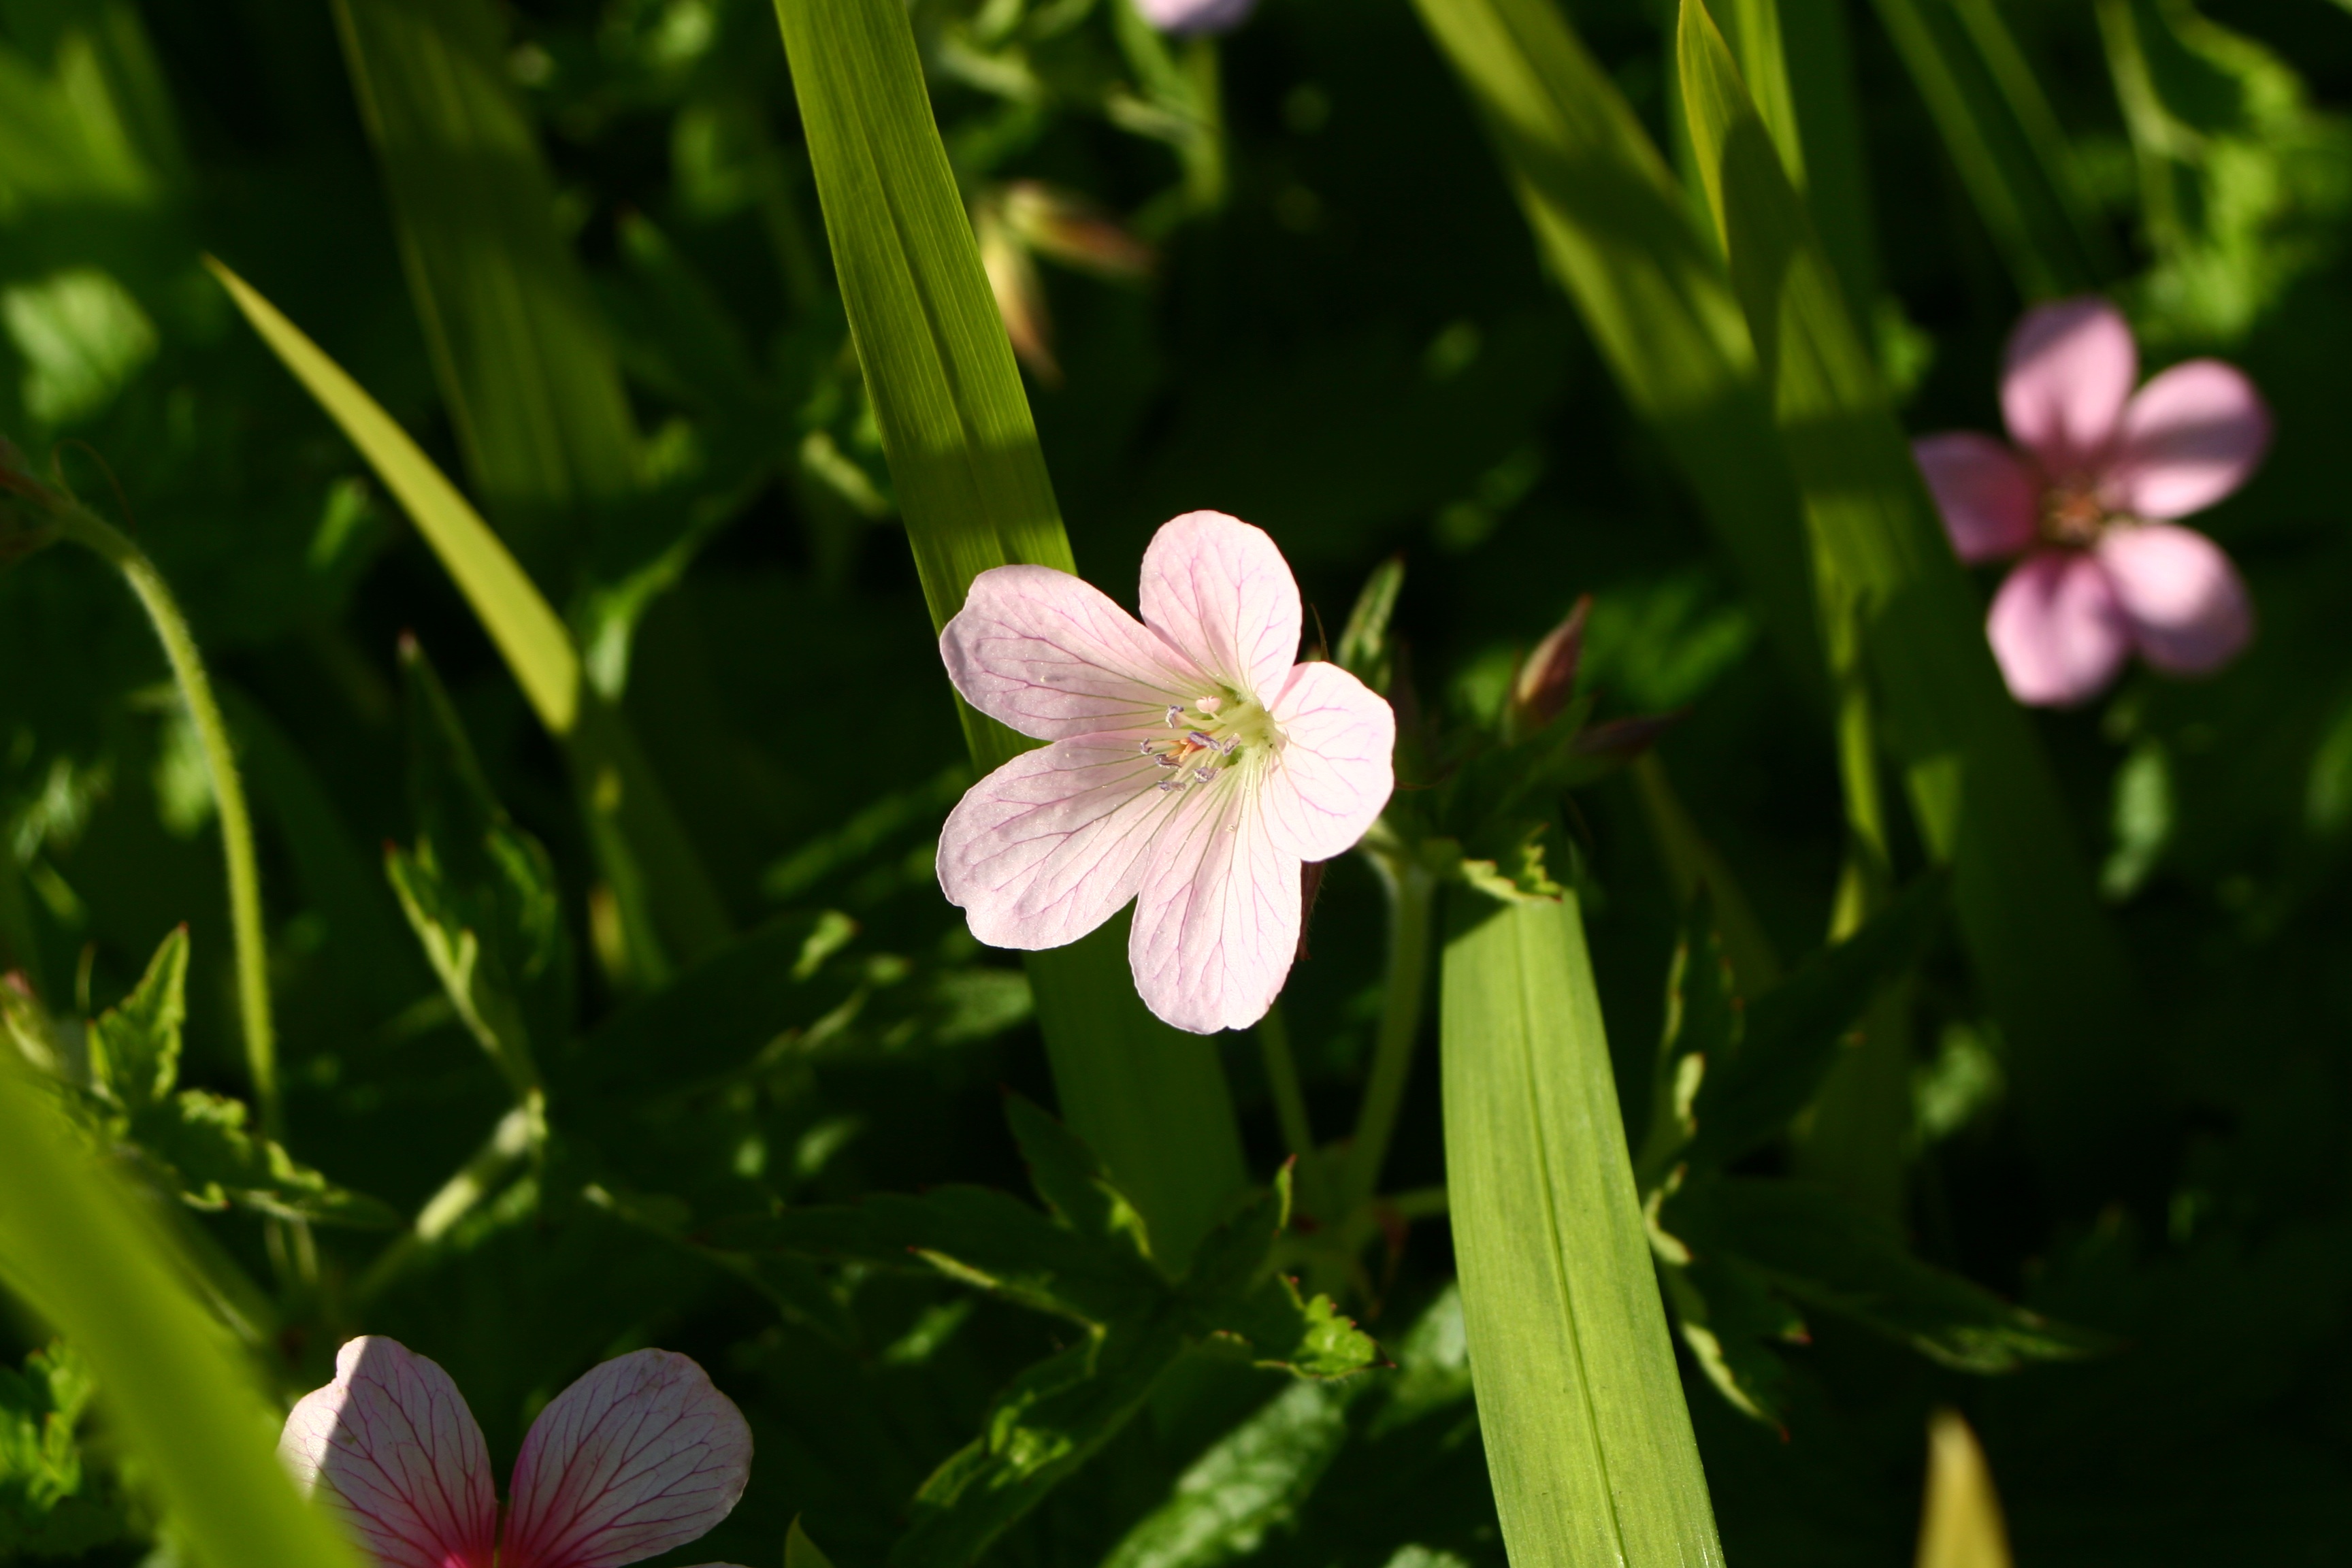
nature, grass, blossom, plant, field, meadow, flower, petal, summer, spring, green, natural, botany, garden, pink, flora, season, botanical, wildflower, close up, gardening, blossoming, macro photography, flowering plant, plant stem, land plant